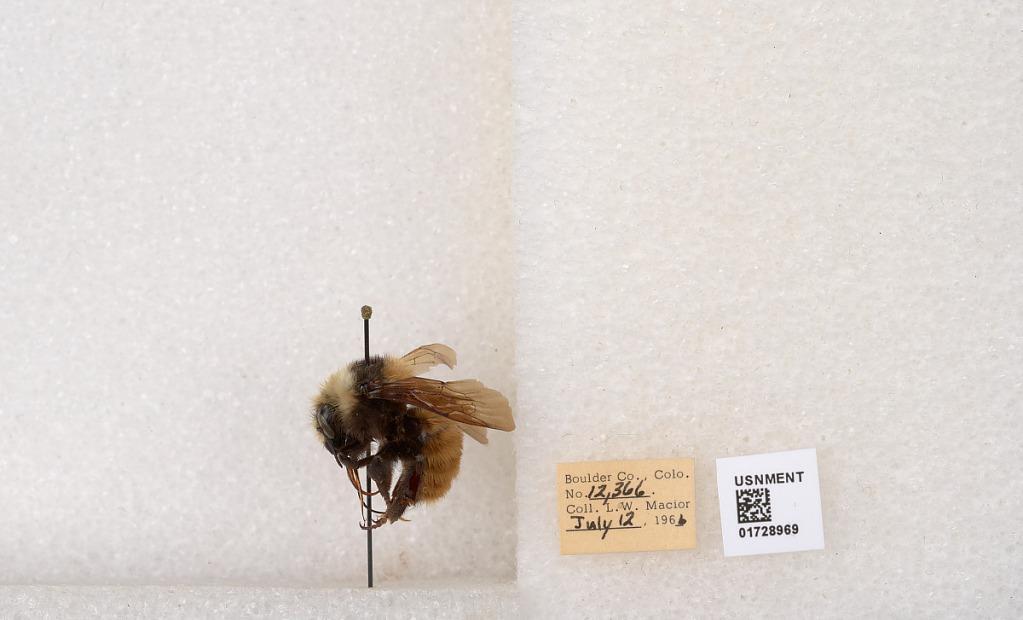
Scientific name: Bombus appositus Cresson
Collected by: L. Macior
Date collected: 1966-7-12
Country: United States
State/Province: Colorado
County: Boulder
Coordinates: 40.0925, -105.358